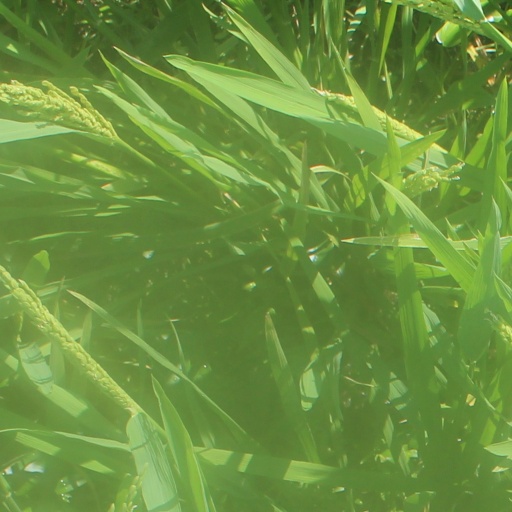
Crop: rice